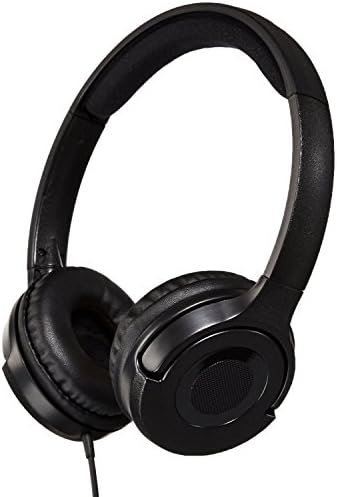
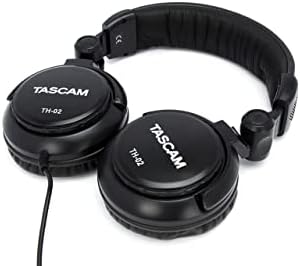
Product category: headphones
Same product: no